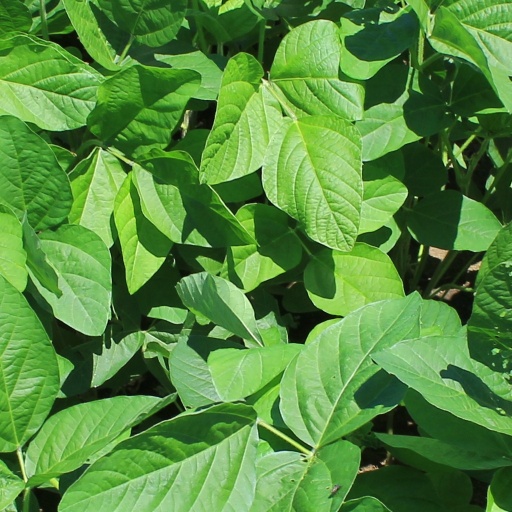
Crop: soybean